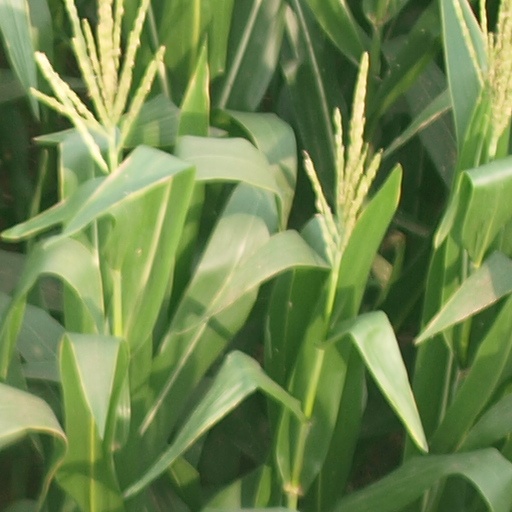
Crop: maize; corn